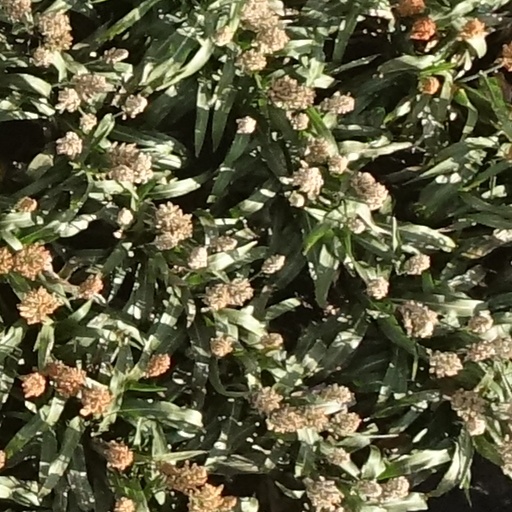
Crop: sorghum